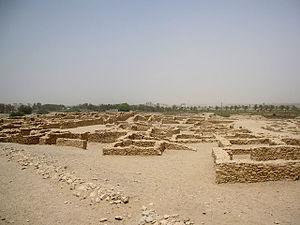
Cet article recense les sites inscrits au patrimoine mondial à Bahreïn.